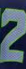
Number: 2